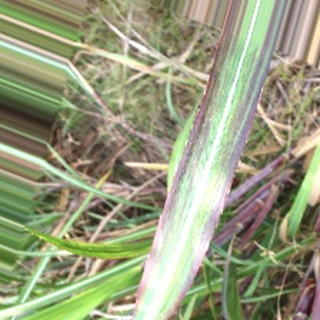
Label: sugarcane_bacterial_blight